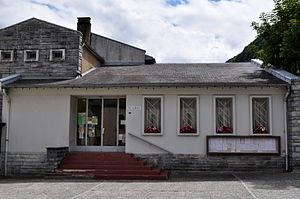
Mairie de Guchen
Guchen est une commune française située dans le département des Hautes-Pyrénées, en région Occitanie.